Tulsa Shock

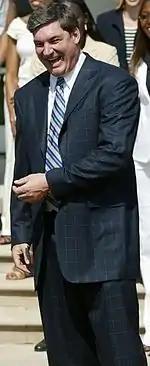
Bill Laimbeer

After massive changes to the roster, Laimbeer predicted before the 2003 season that the Shock would be league champions, and his prediction would unbelievably come true. The Shock finished with a 25–9 record and winning the number one seed by seven games. In the playoffs, the Shock defeated the Cleveland Rockers and the Connecticut Sun to reach the WNBA Finals. Despite the achievements, the Shock were viewed as huge underdogs to the two-time defending champion Los Angeles Sparks. The Shock emerged victorious in the series, winning a thrilling game three (in 2003, the Finals were a best-of-three series), which drew the largest crowd in WNBA history (22,076). Detroit became the first team in league history to go from last place one season to WNBA champions the very next season.